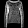
Label: Pullover